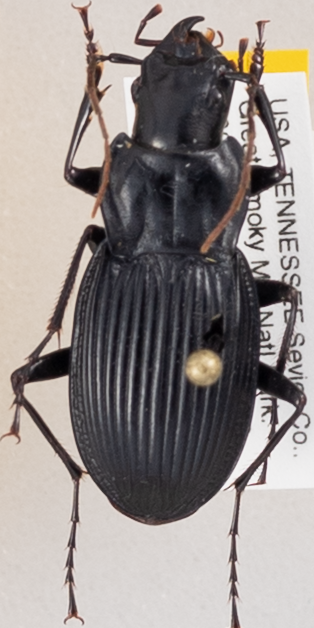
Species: Dicaelus teter
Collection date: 2017-07-25
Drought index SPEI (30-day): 0.118
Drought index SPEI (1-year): -0.54
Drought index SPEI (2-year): -0.524